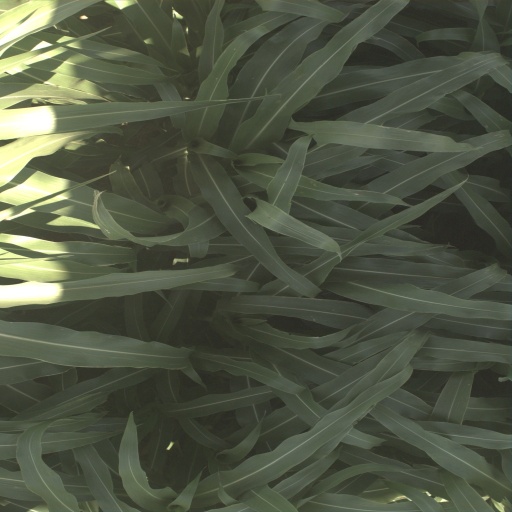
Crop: sorghum